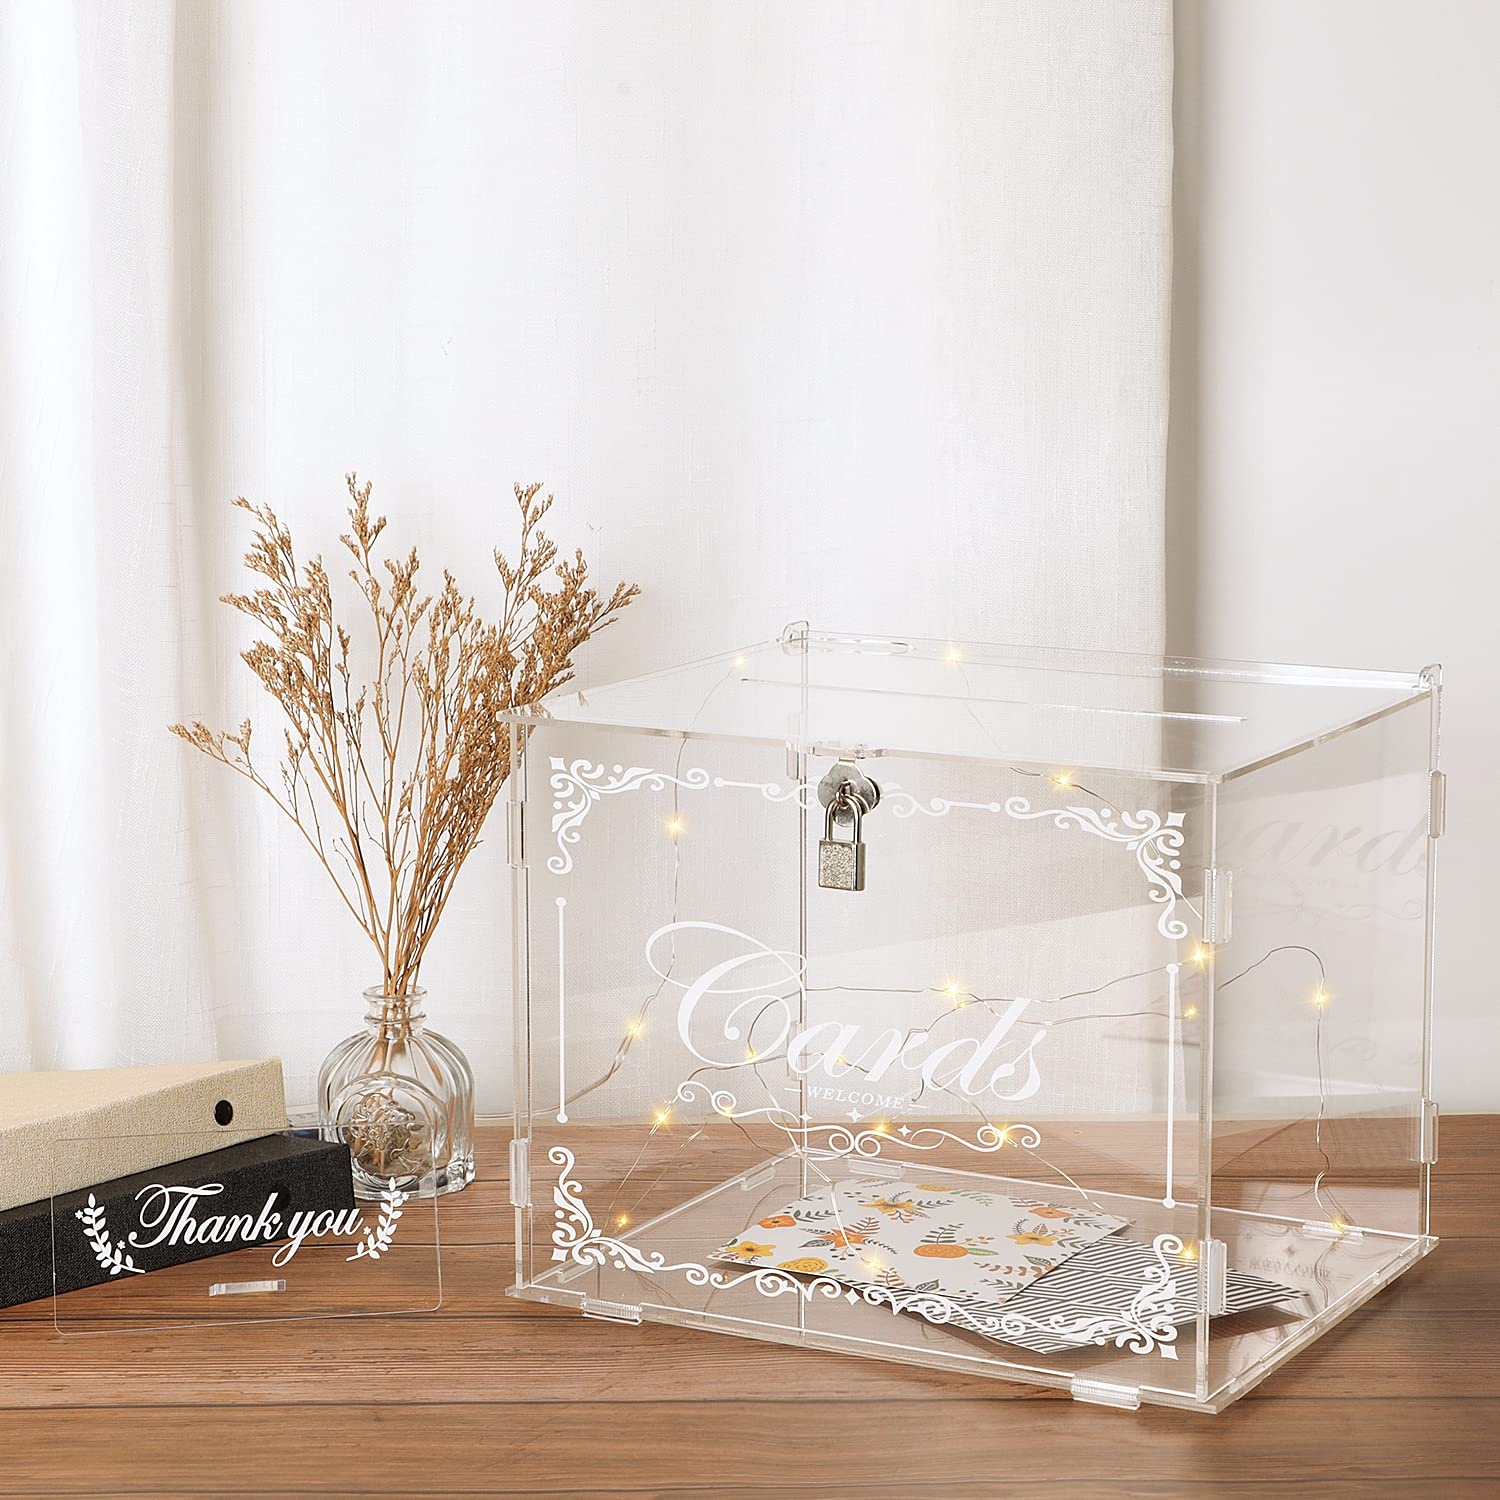
1 x RAW Customer Returns Benjia wedding card box made of acrylic wedding box gift card box, vintage large card box money box letter box post box with lock slot reception wedding birthday anniversary gift card box - RRP €28.07
Download Manifest: HERE Title Qty Unit Price Total Price ASIN EAN Benjia wedding card box made of acrylic wedding box gift card box, vintage large card box money box letter box post box with lock slot reception wedding birthday anniversary gift card box 1 €28.07 €28.07 B09LKTL9K7 N/A
Brand: Jobalots
Category: Arts & Entertainment > Party & Celebration > Party Supplies > Special Occasion Card Boxes & Holders